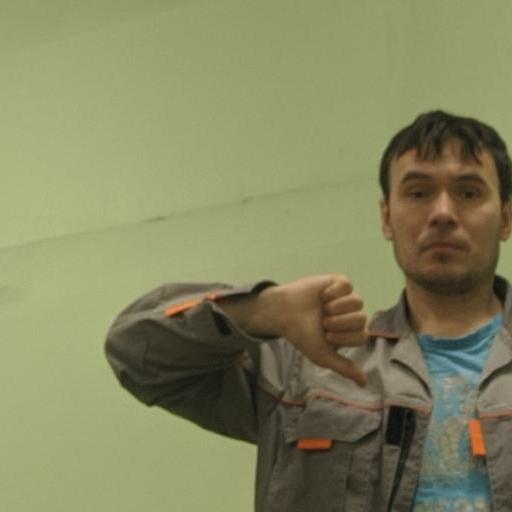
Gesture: dislike